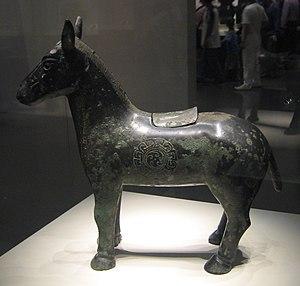
La dynastie Zhou est selon l'historiographie traditionnelle la troisième dynastie chinoise. Dirigée par des rois appartenant au clan Jī, elle prend le pouvoir au XIᵉ siècle av. J.-C., faisant suite à la dynastie Shang, et reste en place jusqu'en 256 av. J.-C., date à laquelle s'achève le règne du dernier roi des Zhou. Elle s'éteint en 256 av. J.-C. puis son territoire est intégré au royaume de Qin en 249 av. J.-C.. Cette longévité fait de la dynastie Zhou la plus longue de toutes celles qui se sont succédé ou concurrencées durant l'Histoire de la Chine.